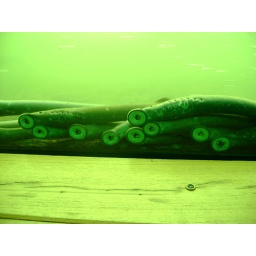
Fish sucked onto the viewing glass of man-made rapids in the power station. The rapids allow the instinctual migration of salmon up the Columbia.